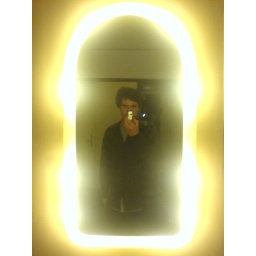
this mirror is freakin' awesome. i want it. i'm a better person in this mirror ..